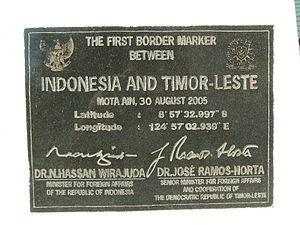
Plaque commémorative à la frontière entre le Timor oriental et l'Indonésie.
La frontière entre l'Indonésie et le Timor oriental est la seule frontière terrestre de ce dernier pays. Sa longueur totale de 228 kilomètres est répartie sur deux segments du fait de l'existence de l'enclave timoraise d'Oecussi.